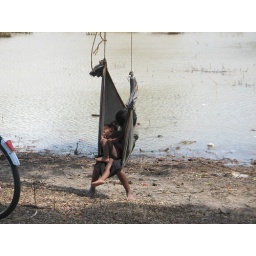
Conflict brought our generation to the street...A baby is sleeping under the tree shadow